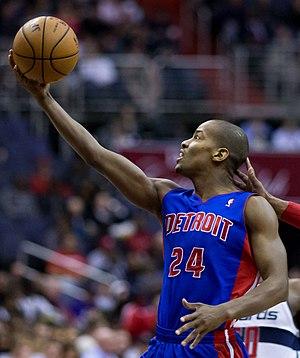
Kim English, Jr., né le 24 septembre 1988, à Baltimore, dans le Maryland, est un joueur américain de basket-ball. Il évolue au poste d'arrière.